Laurence Boissier

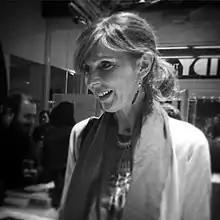
Boissier in 2018

Boissier studied architectural engineering at the École des arts décoratifs de Genève. For two years, she worked for the International Committee of the Red Cross, visiting prisons in Serbia and South Africa. For ten years, she worked for the Canton of Geneva as an engineer in building physics.